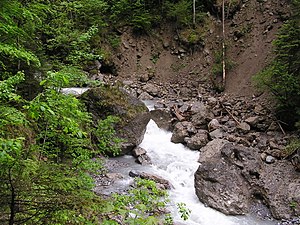
Brandnertal / Geografi
I Bürser Schlucht
Brandnertal er en dal i den østrigske delstat Vorarlberg, som også er navnet på et skisportssted opkaldt efter dalen.